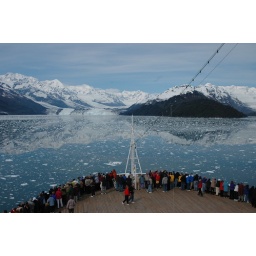
Our cruise ship sitting in Glacier Bay, Alaska